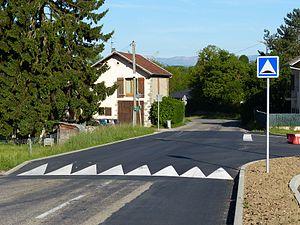
Panneau C27 posé au printemps 2017, D183, La Bergue, Cranves-Sales, Haute-Savoie, France.
Le panneau d'indication d'une surélévation de chaussée est, en France, un panneau de signalisation carré à fond bleu, bordé d’un listel blanc, portant en son centre un triangle blanc comportant un pictogramme de couleur noire représentant un dos d'âne. Il indique à l’usager de la route que l'espace situé au-delà du panneau est une surélévation de chaussée et qu'il doit donc modérer sa vitesse. Il est codifié C27.